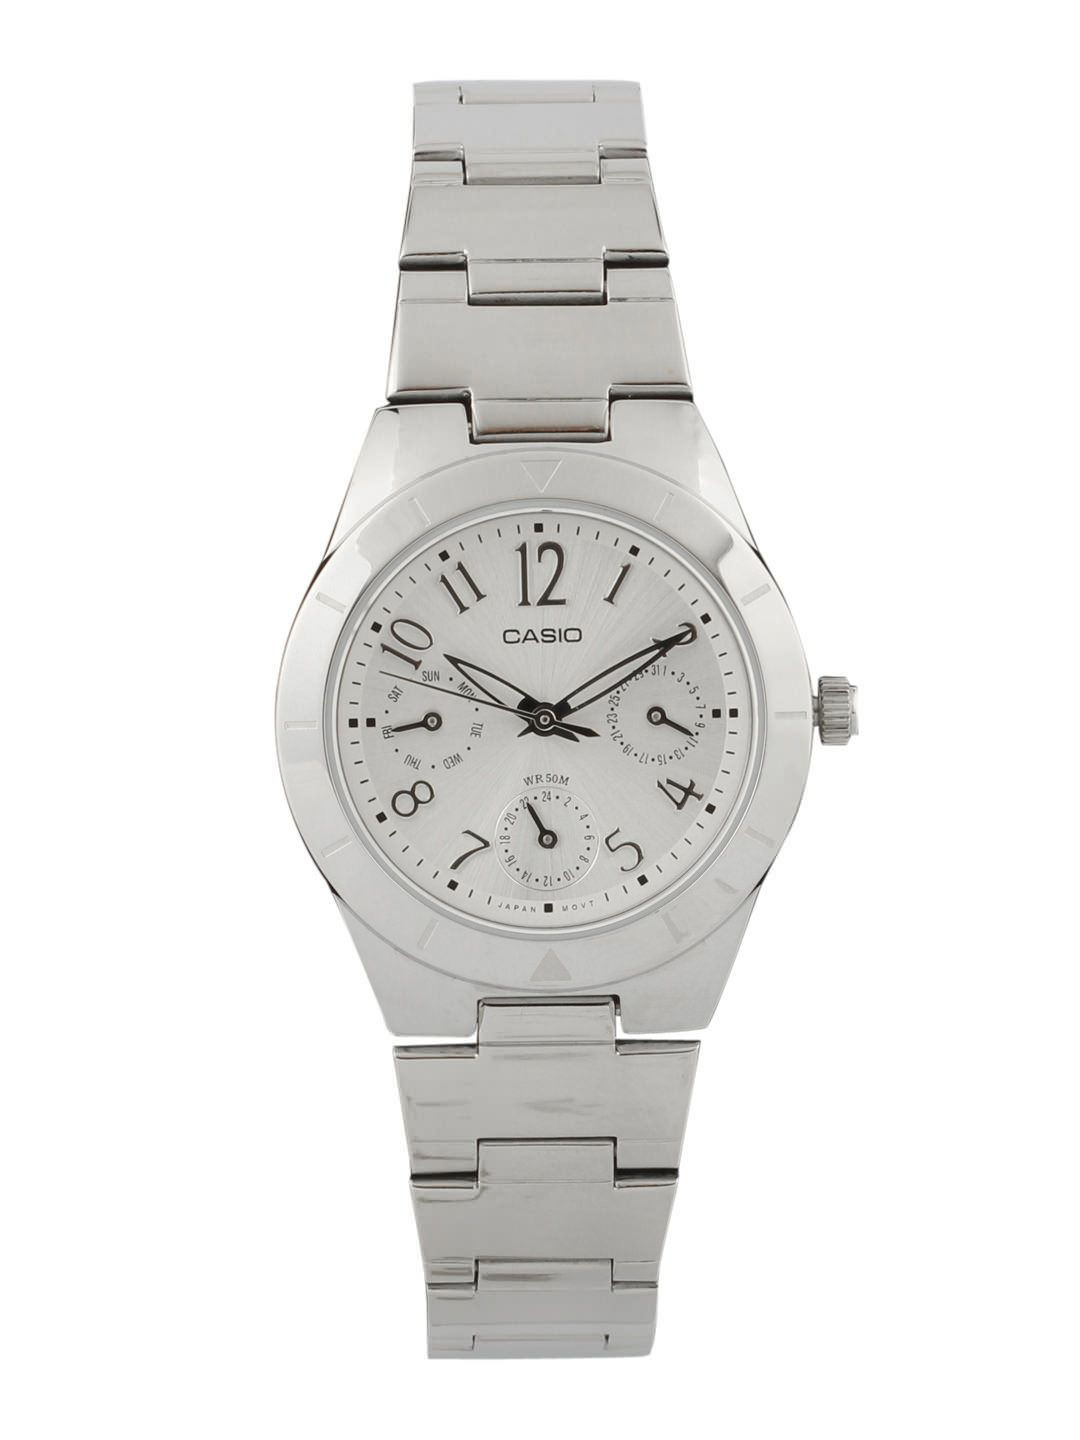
Casio Enticer Women Silver Analogue Watches (A380) LTP-2069D-7A2VDF
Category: Accessories / Watches / Watches
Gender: Women
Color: Steel
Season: Summer 2017
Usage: Casual